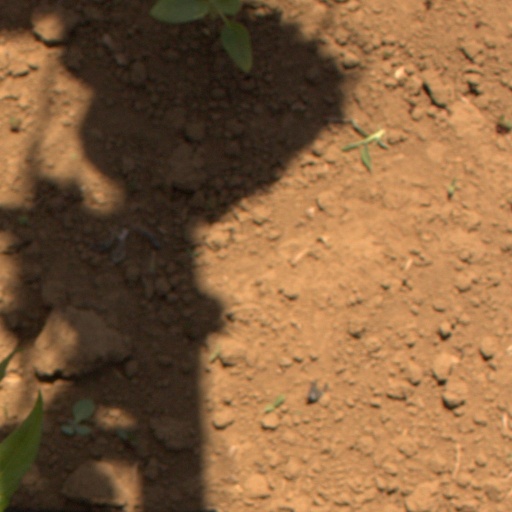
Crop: Jerusalem artichoke